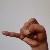
The image shows a hand gesture representing the letter 'J' in Indian Sign Language.